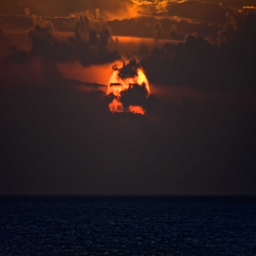
sunset - admire the beauty of creations